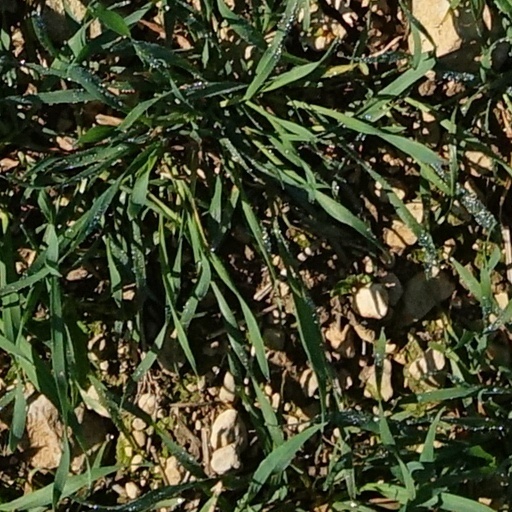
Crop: wheat